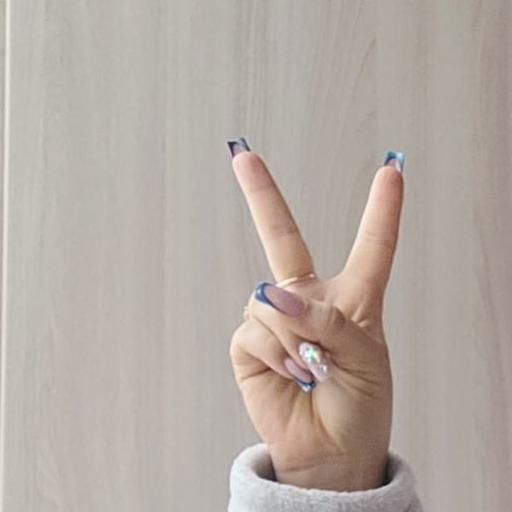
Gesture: peace